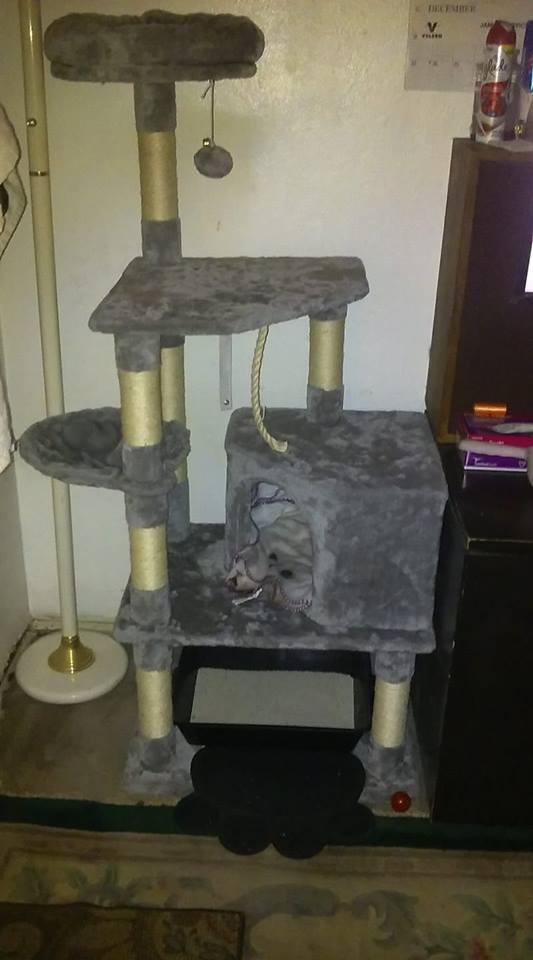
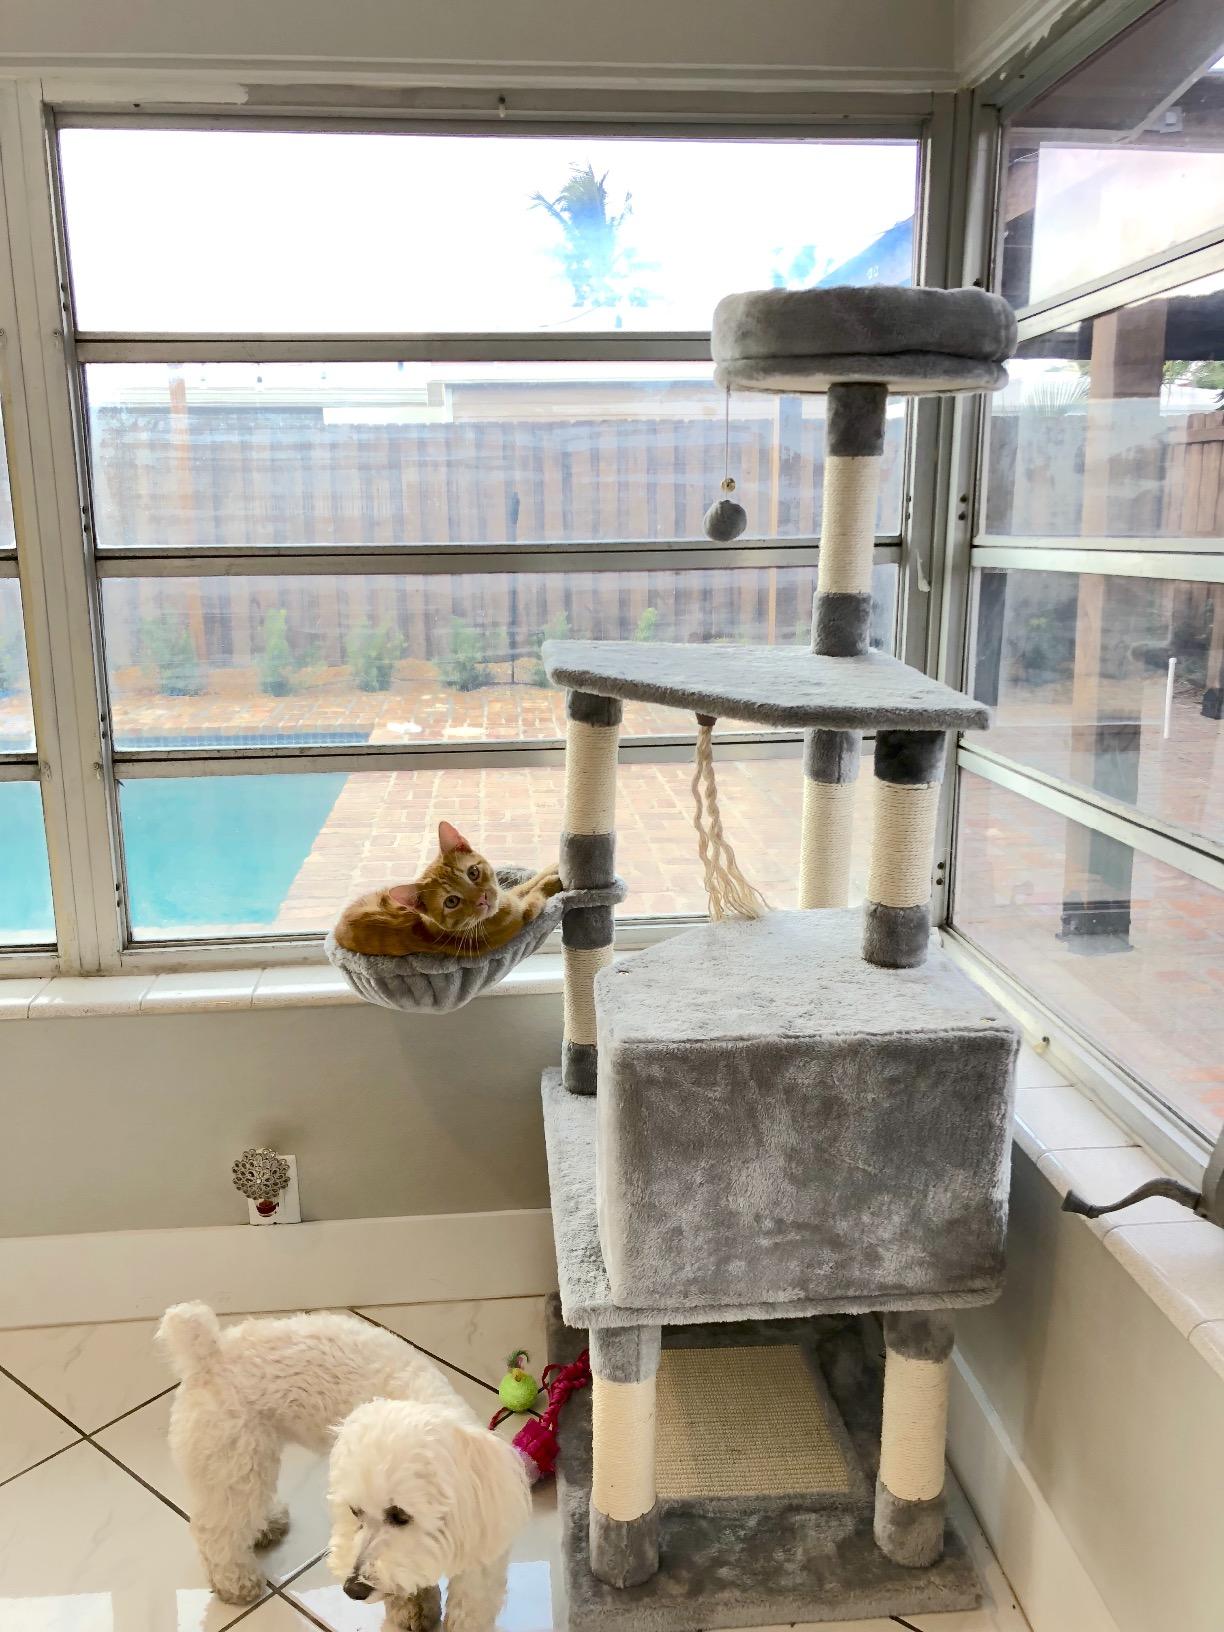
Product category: items_cat tree
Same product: yes